Alberto Dell'Acqua

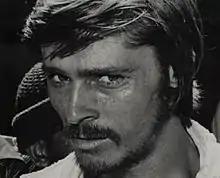
credited as Robert Widmark

Alberto Dell'Acqua (born 14 March 1938) is an Italian actor and stuntman. He appeared in more than forty films since 1955 mostly Italian Spaghetti Westerns, and was often credited as Robert Widmark, Cole Kitosh, Al Waterman and Albert Nova.